Enlisted Professional Military Education

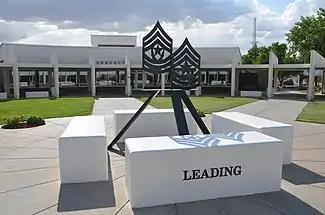
The U.S. Army Sergeants Major Academy center quad

All branches of the United States Armed Forces use the general term Enlisted Professional Military Education (EPME) to describe the formal system of education which each branch provides to its enlisted personnel. Each branch has its own system and sequence of courses, with the overall focus on leadership and management. Education generally increases in intensity and level of knowledge as individuals progress in rank and assume broader leadership roles. EPME is distinct from the technical training which service members receive for their Military Occupational Specialty (MOS), Air Force Specialty Code (AFSC), or Navy Rating.